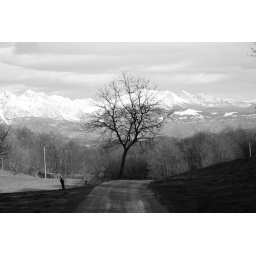
tree in black and white